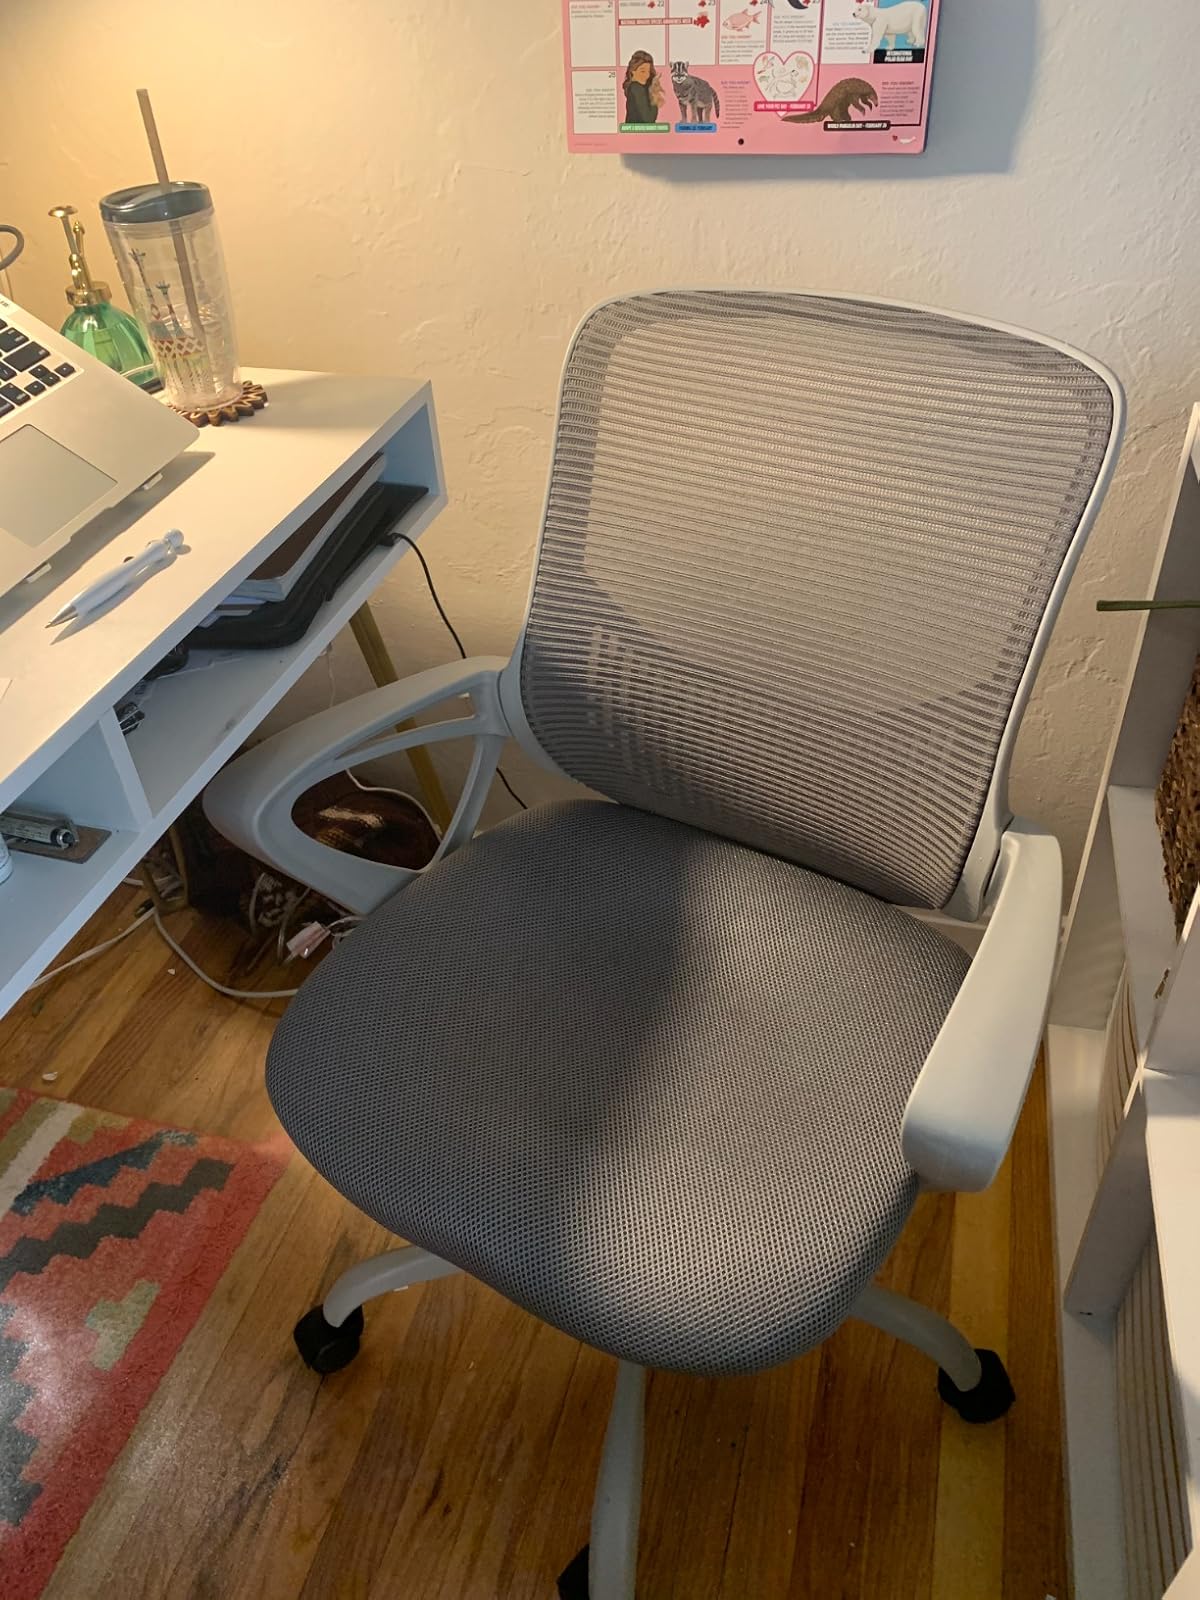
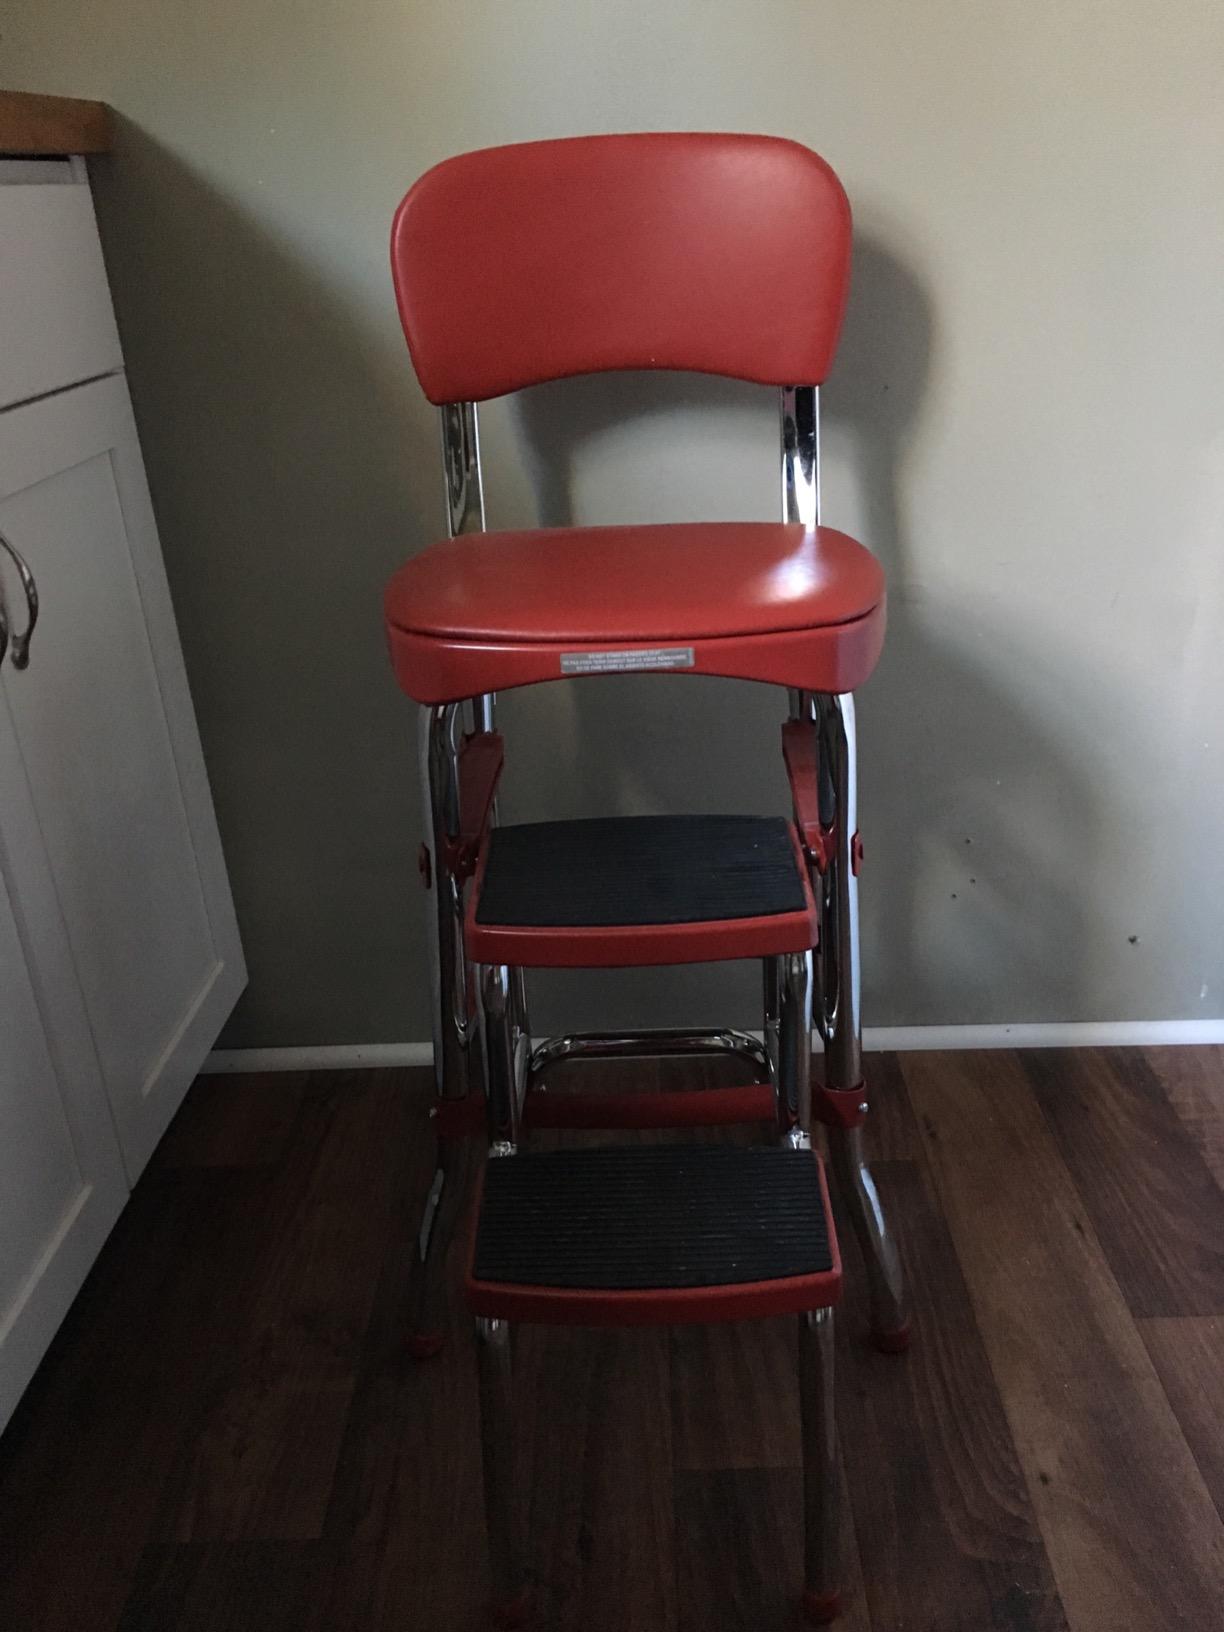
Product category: items_chair
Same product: no